Franklin Street station (Pennsylvania)

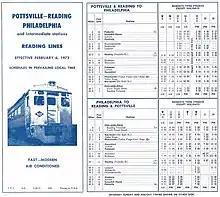
Passenger Timetable (eff. 1972-02-06) of a predecessor to SEPTA diesel service on Reading Lines between Pottsville, Penn. via Reading, Penn. to Philadelphia

The Franklin Street station served the railroad from 1930 until 1981 when SEPTA diesel service ceased operations. Medium distance trains serving the station included the "King Coal" and "Schuykill." From 1981 until 2013, the building sat vacant until BARTA acquired and refurbished the building for bus services. The plan was to alleviate overcrowded services at the BARTA Transportation Center located about a block away, as well as make an effort to preserve the historic station. Grants from federal, state and local sources funded the acquisition and rehabilitation costs. The purpose for the acquisition was to create a multi-use complex in which the rehabilitation/renovation of the existing Franklin Street Station building and site was an integral component of the overall development of a transportation facility in the area. Between September 2013 and January 2014 BARTA bus service to Lebanon was operated from the Station. Due to low ridership, the bus service was discontinued.